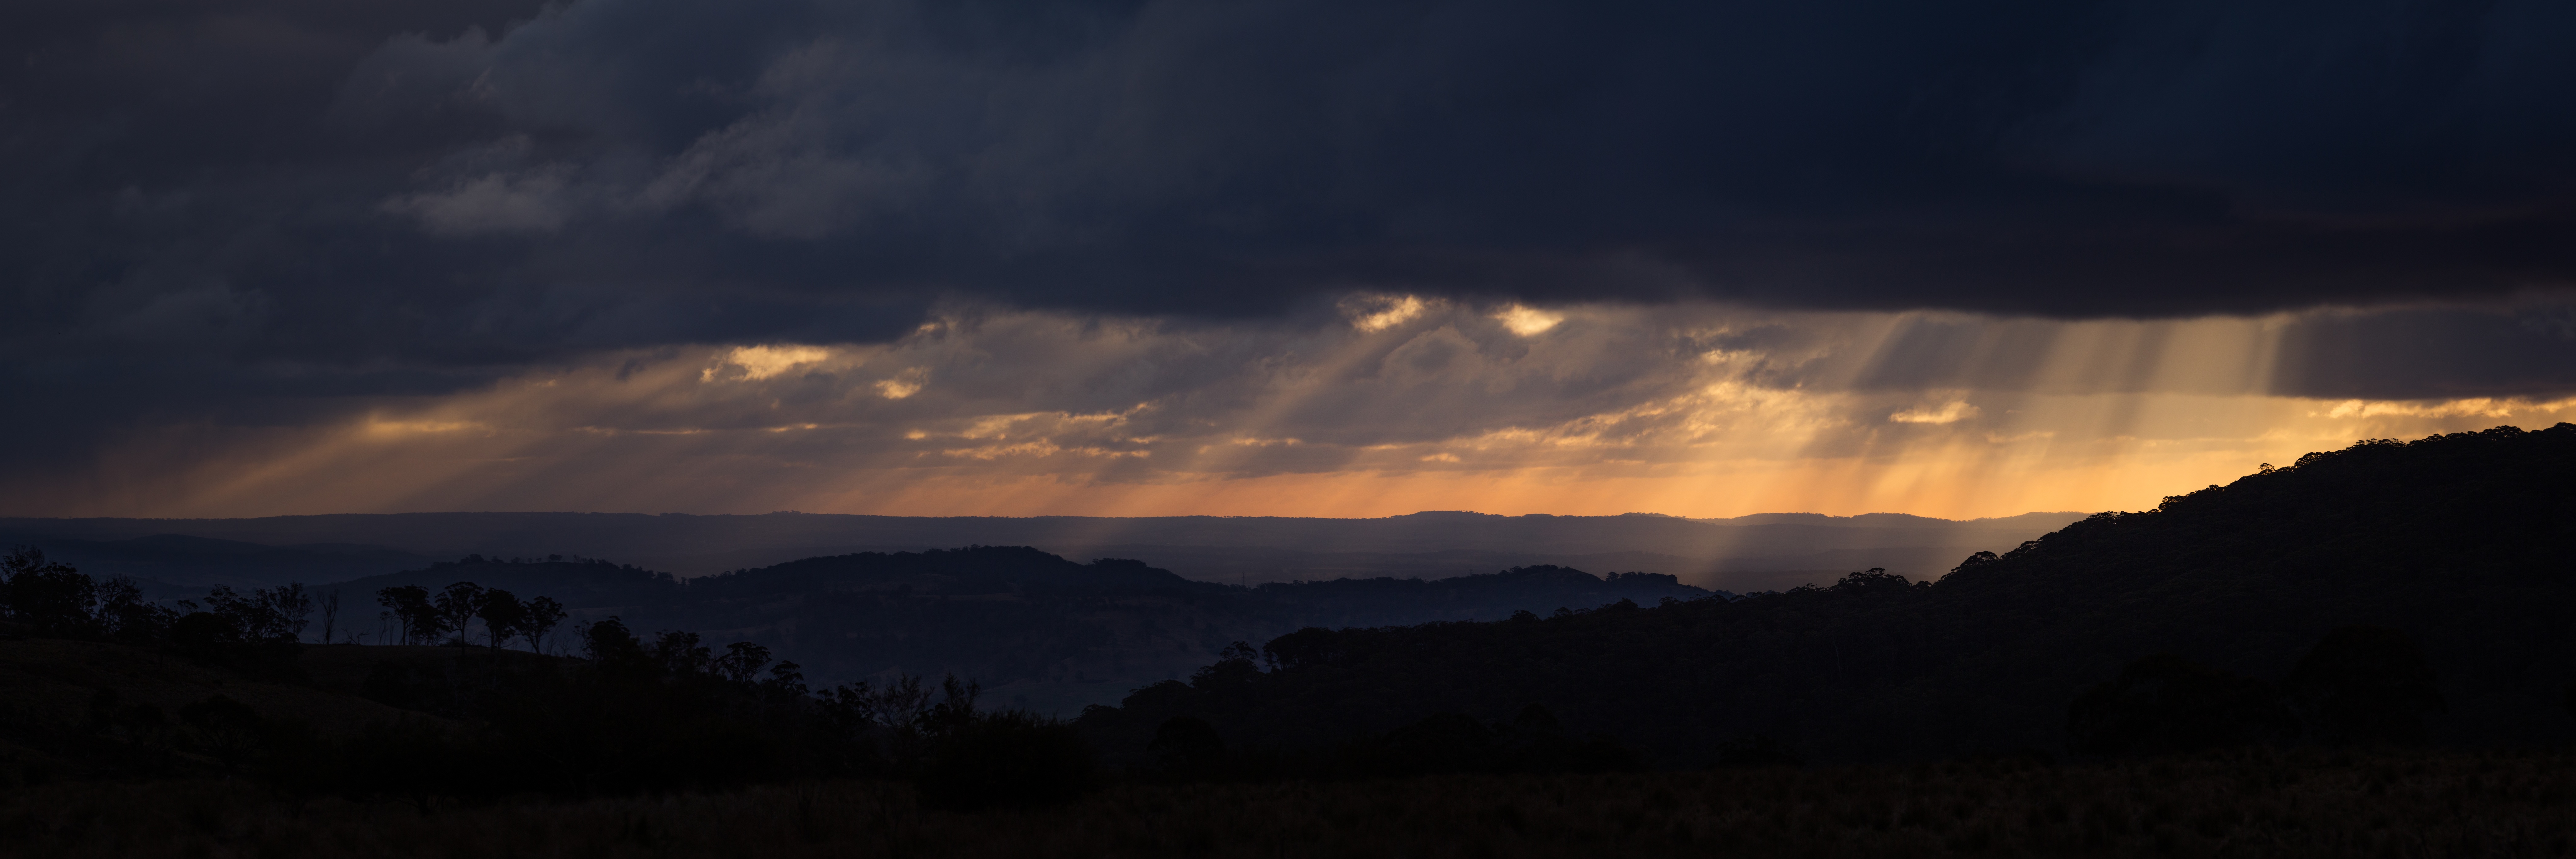
cloud, sunset, dawn, atmosphere, dusk, evening, weather, lightning, thunder, thunderstorm, phenomenon